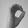
ASL letter: O